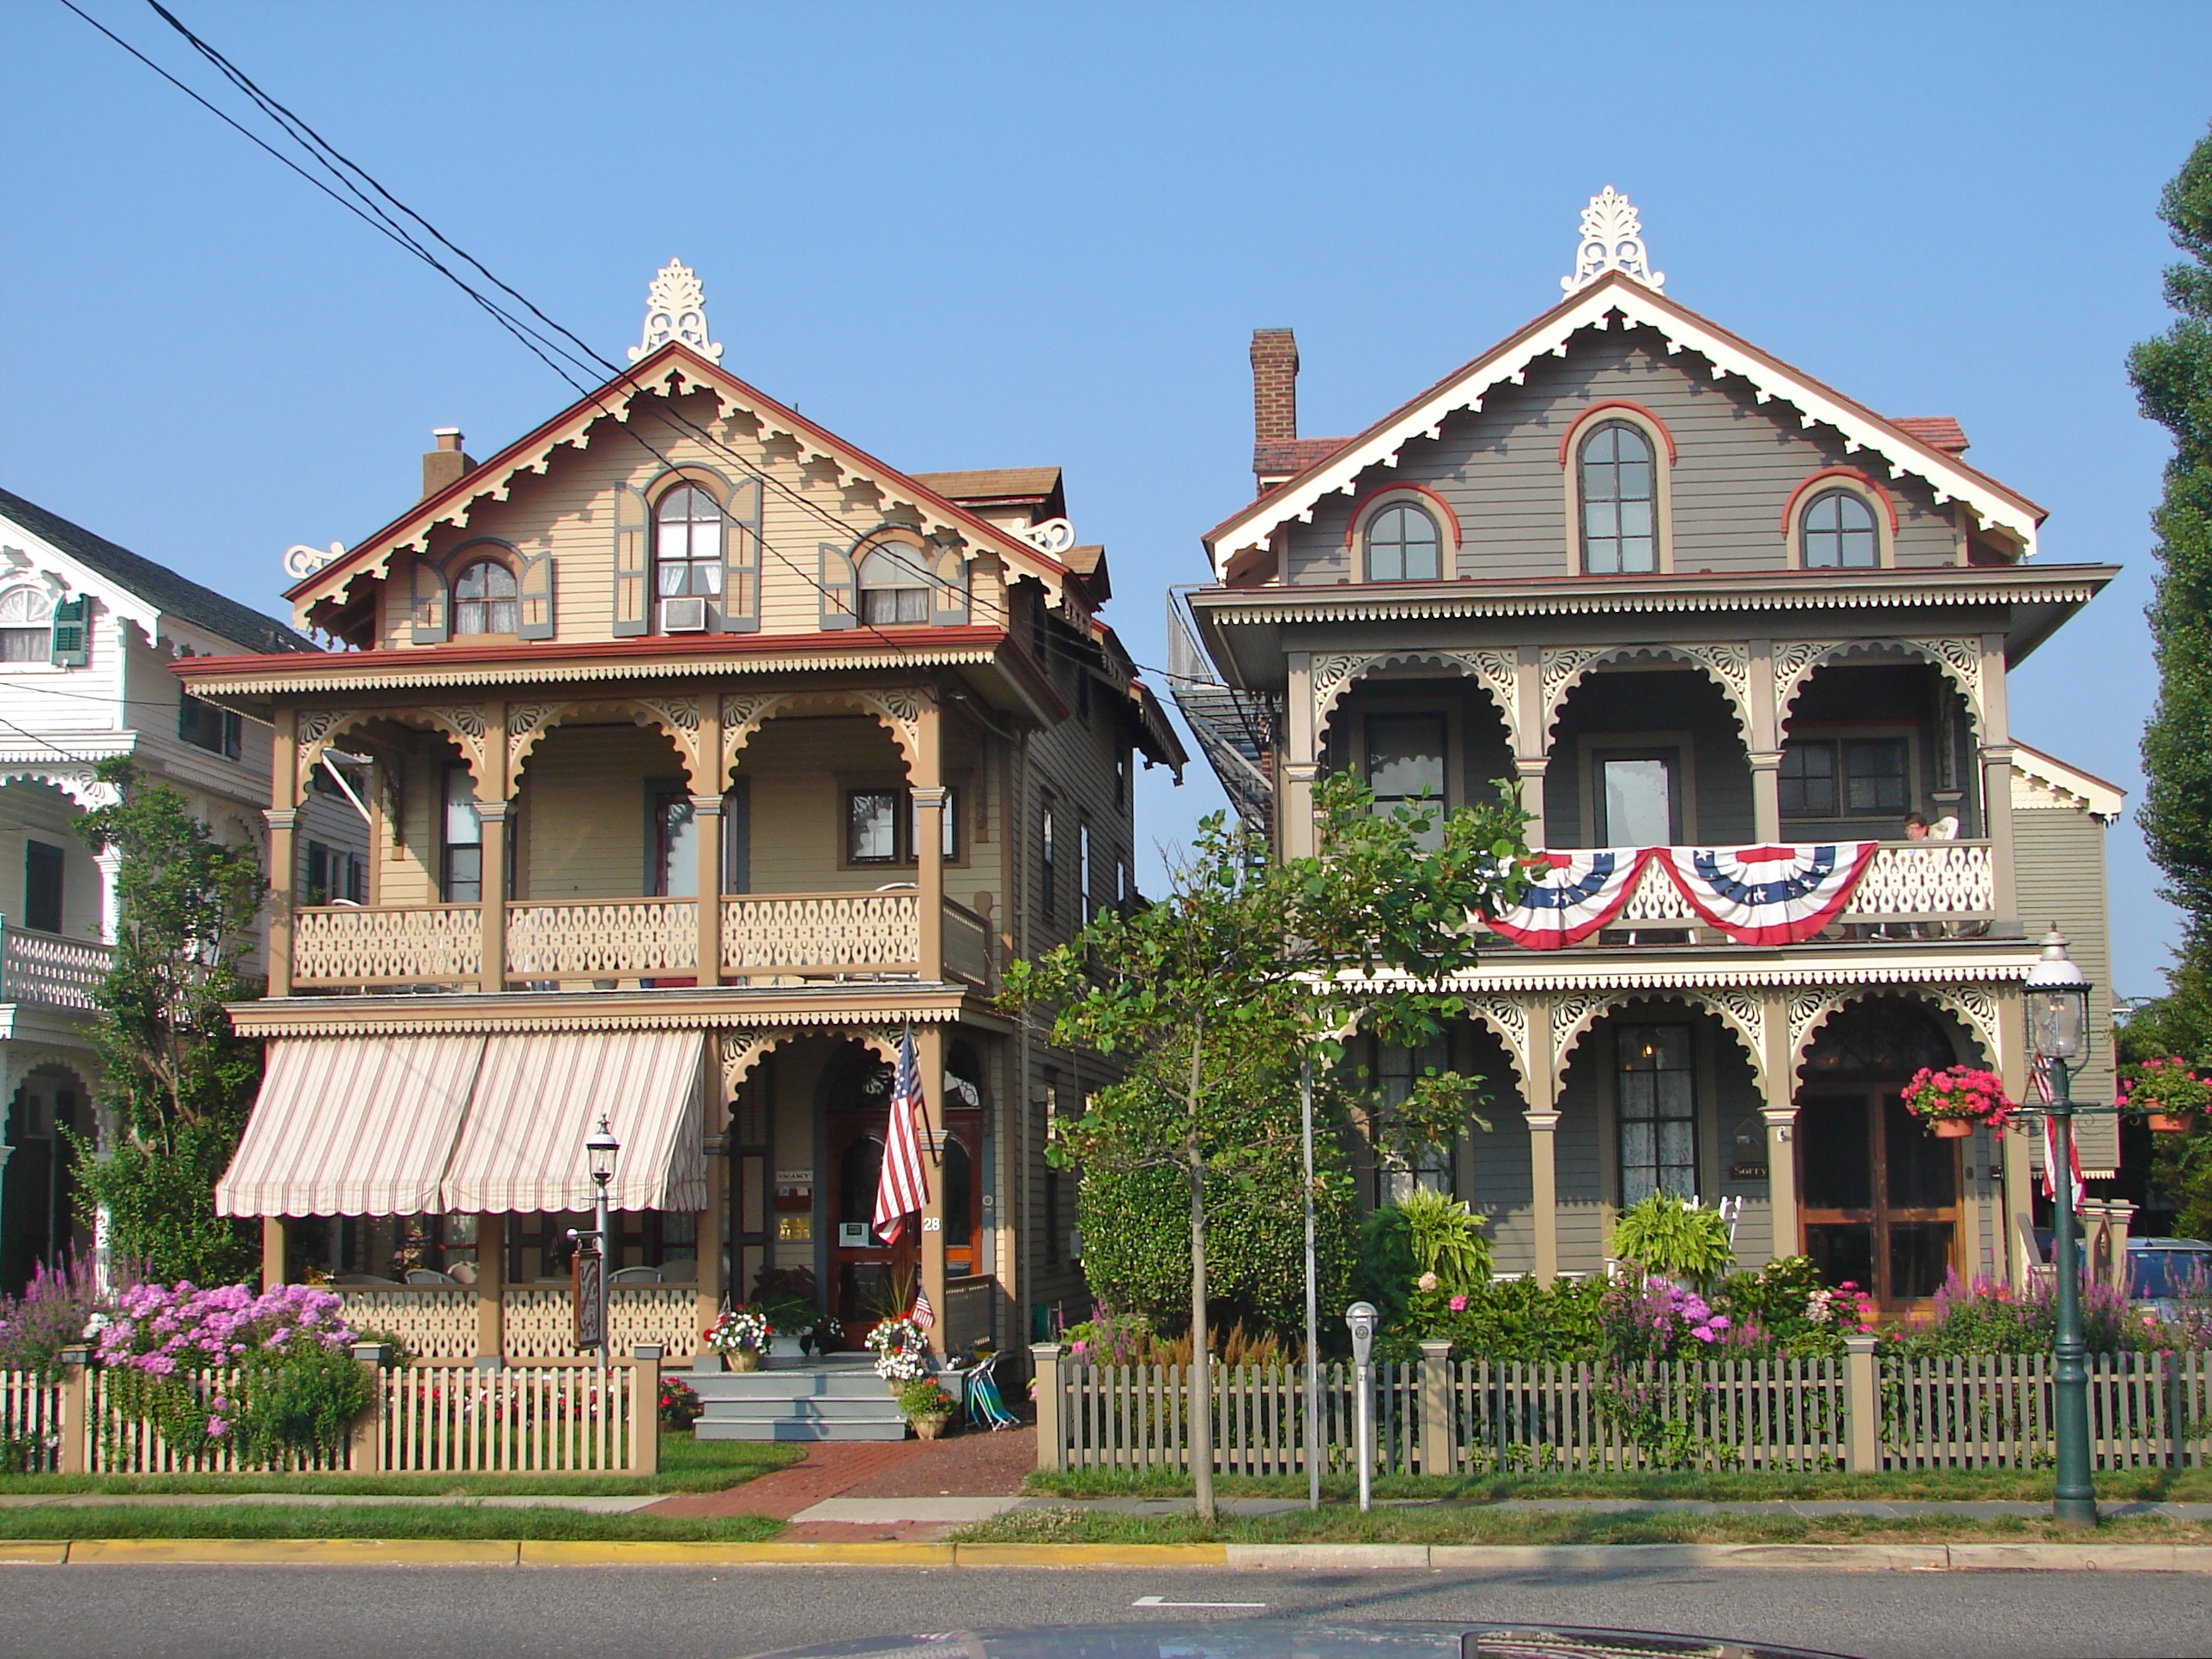
architecture, street, house, town, building, palace, vacation, travel, landmark, facade, exterior, tourism, place of worship, temple, buildings, houses, monastery, front, estate, new jersey, historic district, guerny cmhd